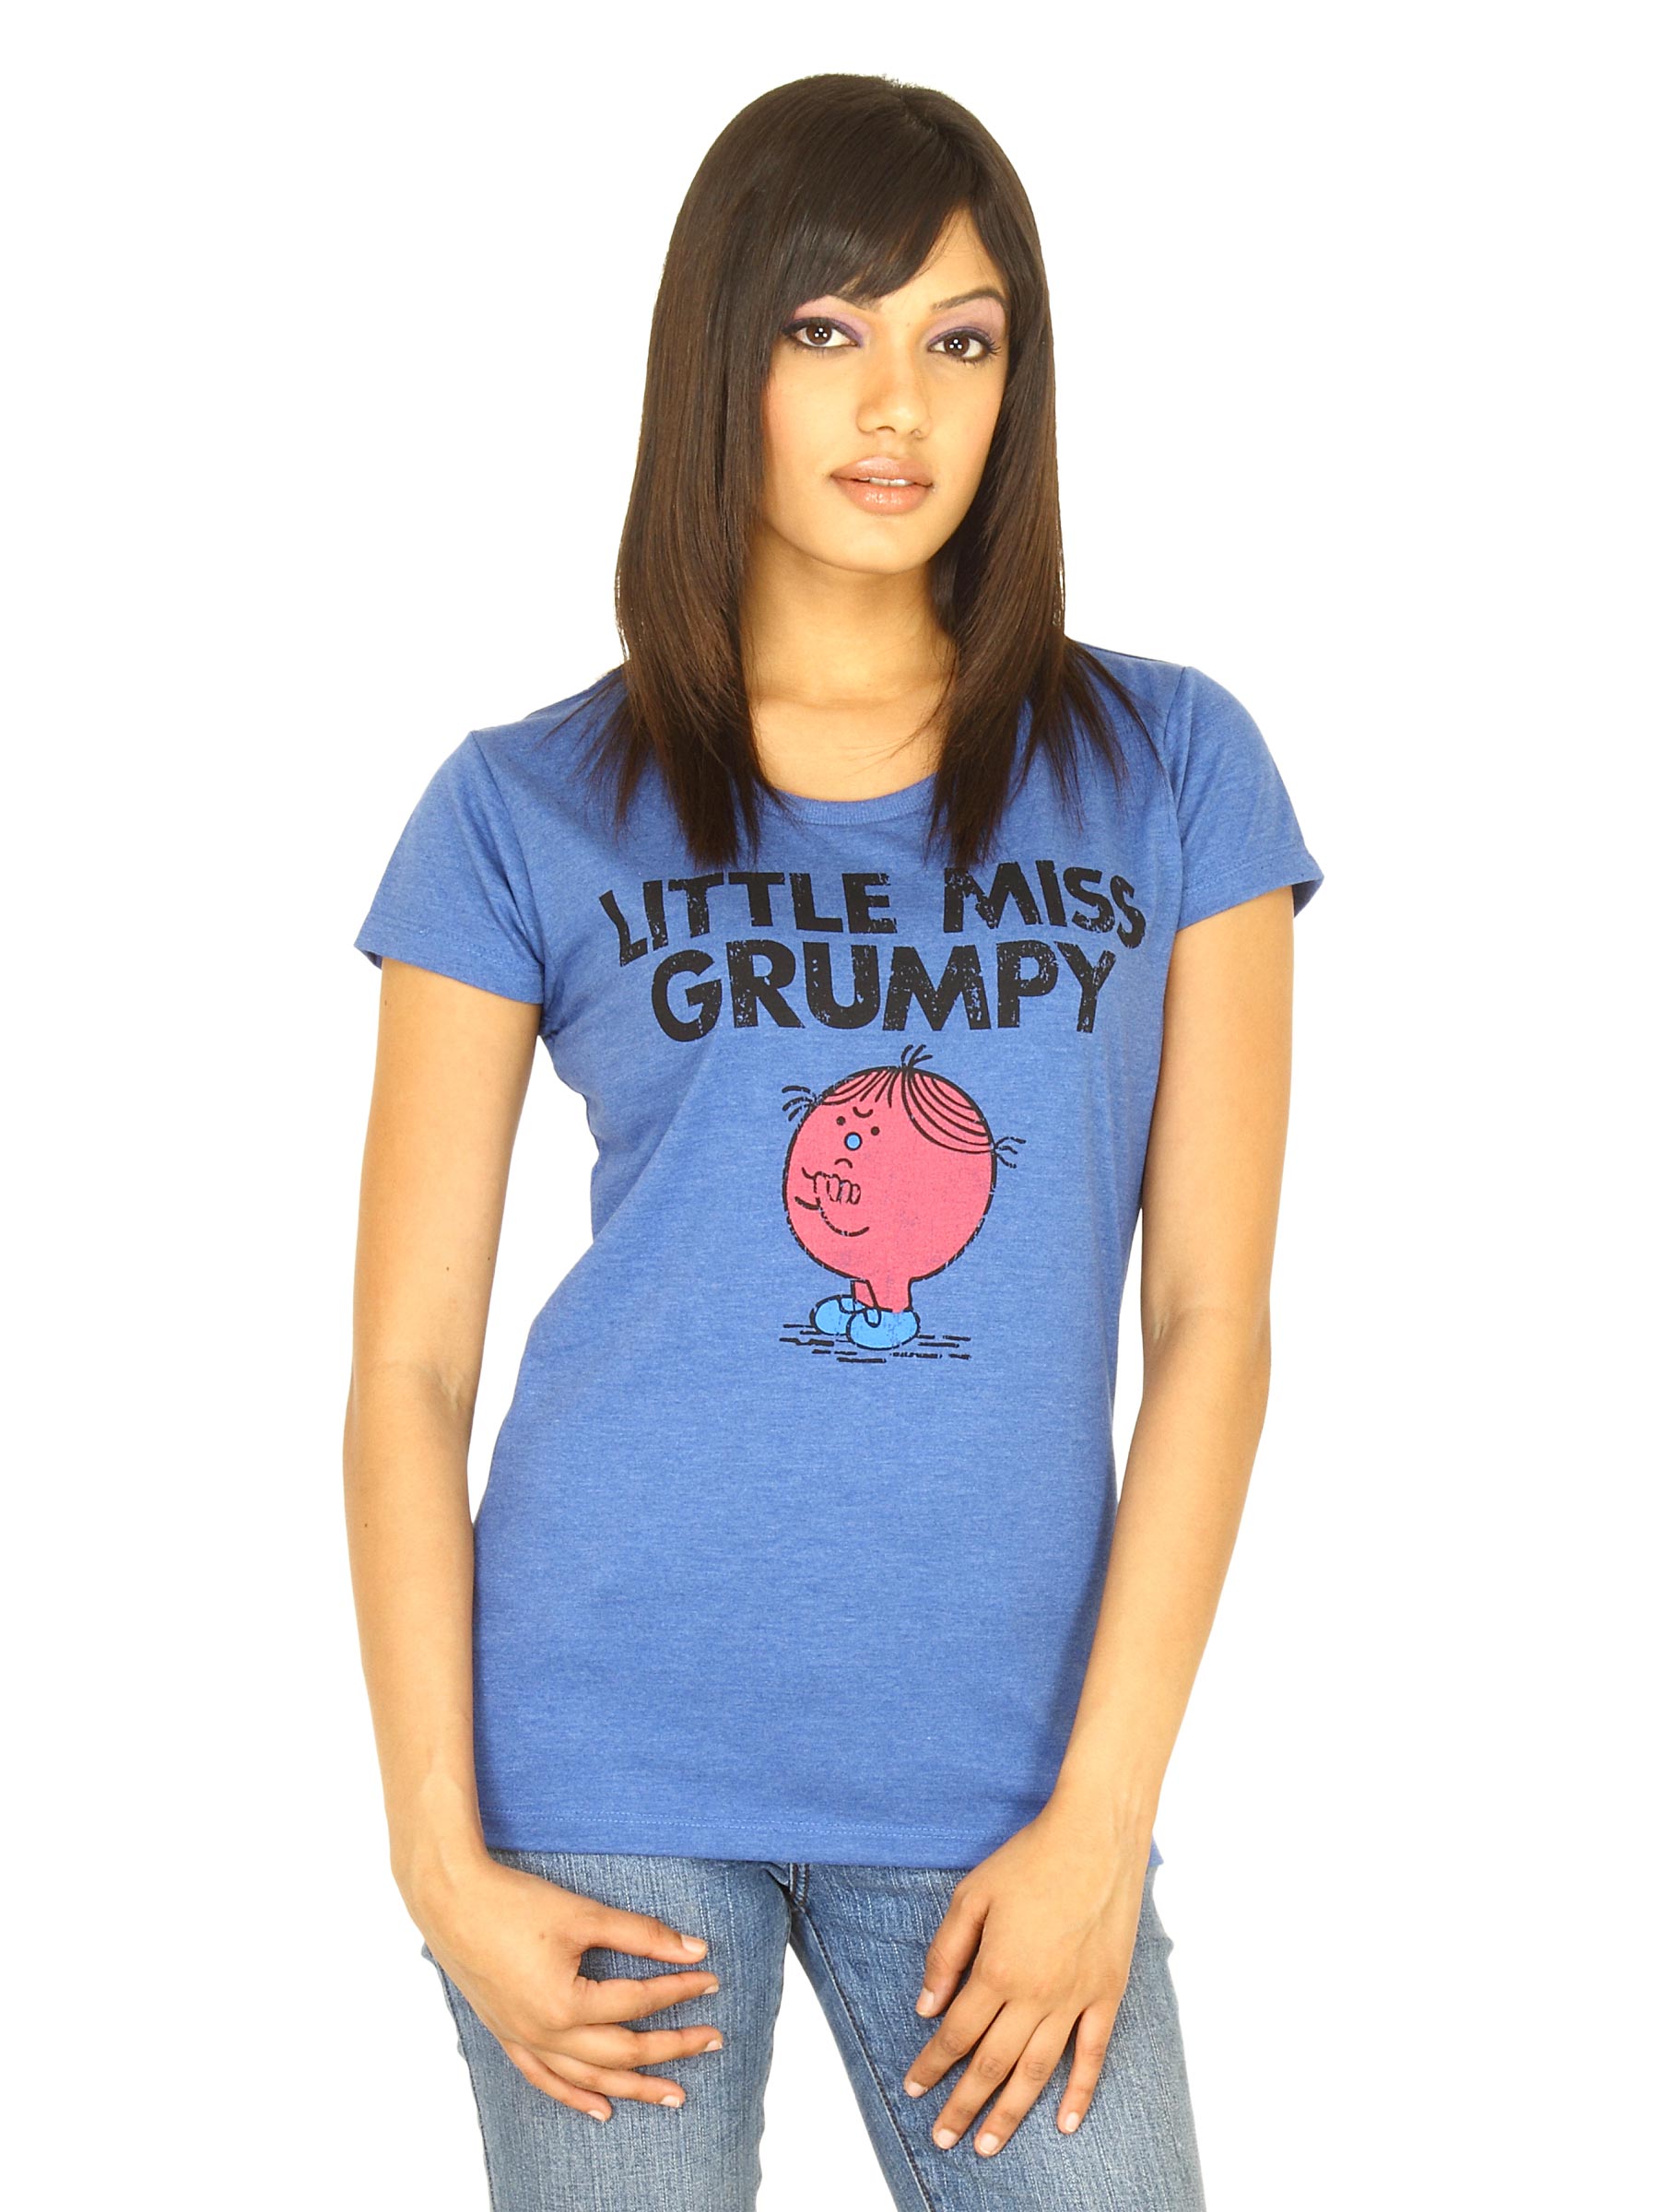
Little Miss Women  Printed Blue T-shirt
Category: Apparel / Topwear / Tshirts
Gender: Women
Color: Blue
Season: Fall 2011
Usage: Casual